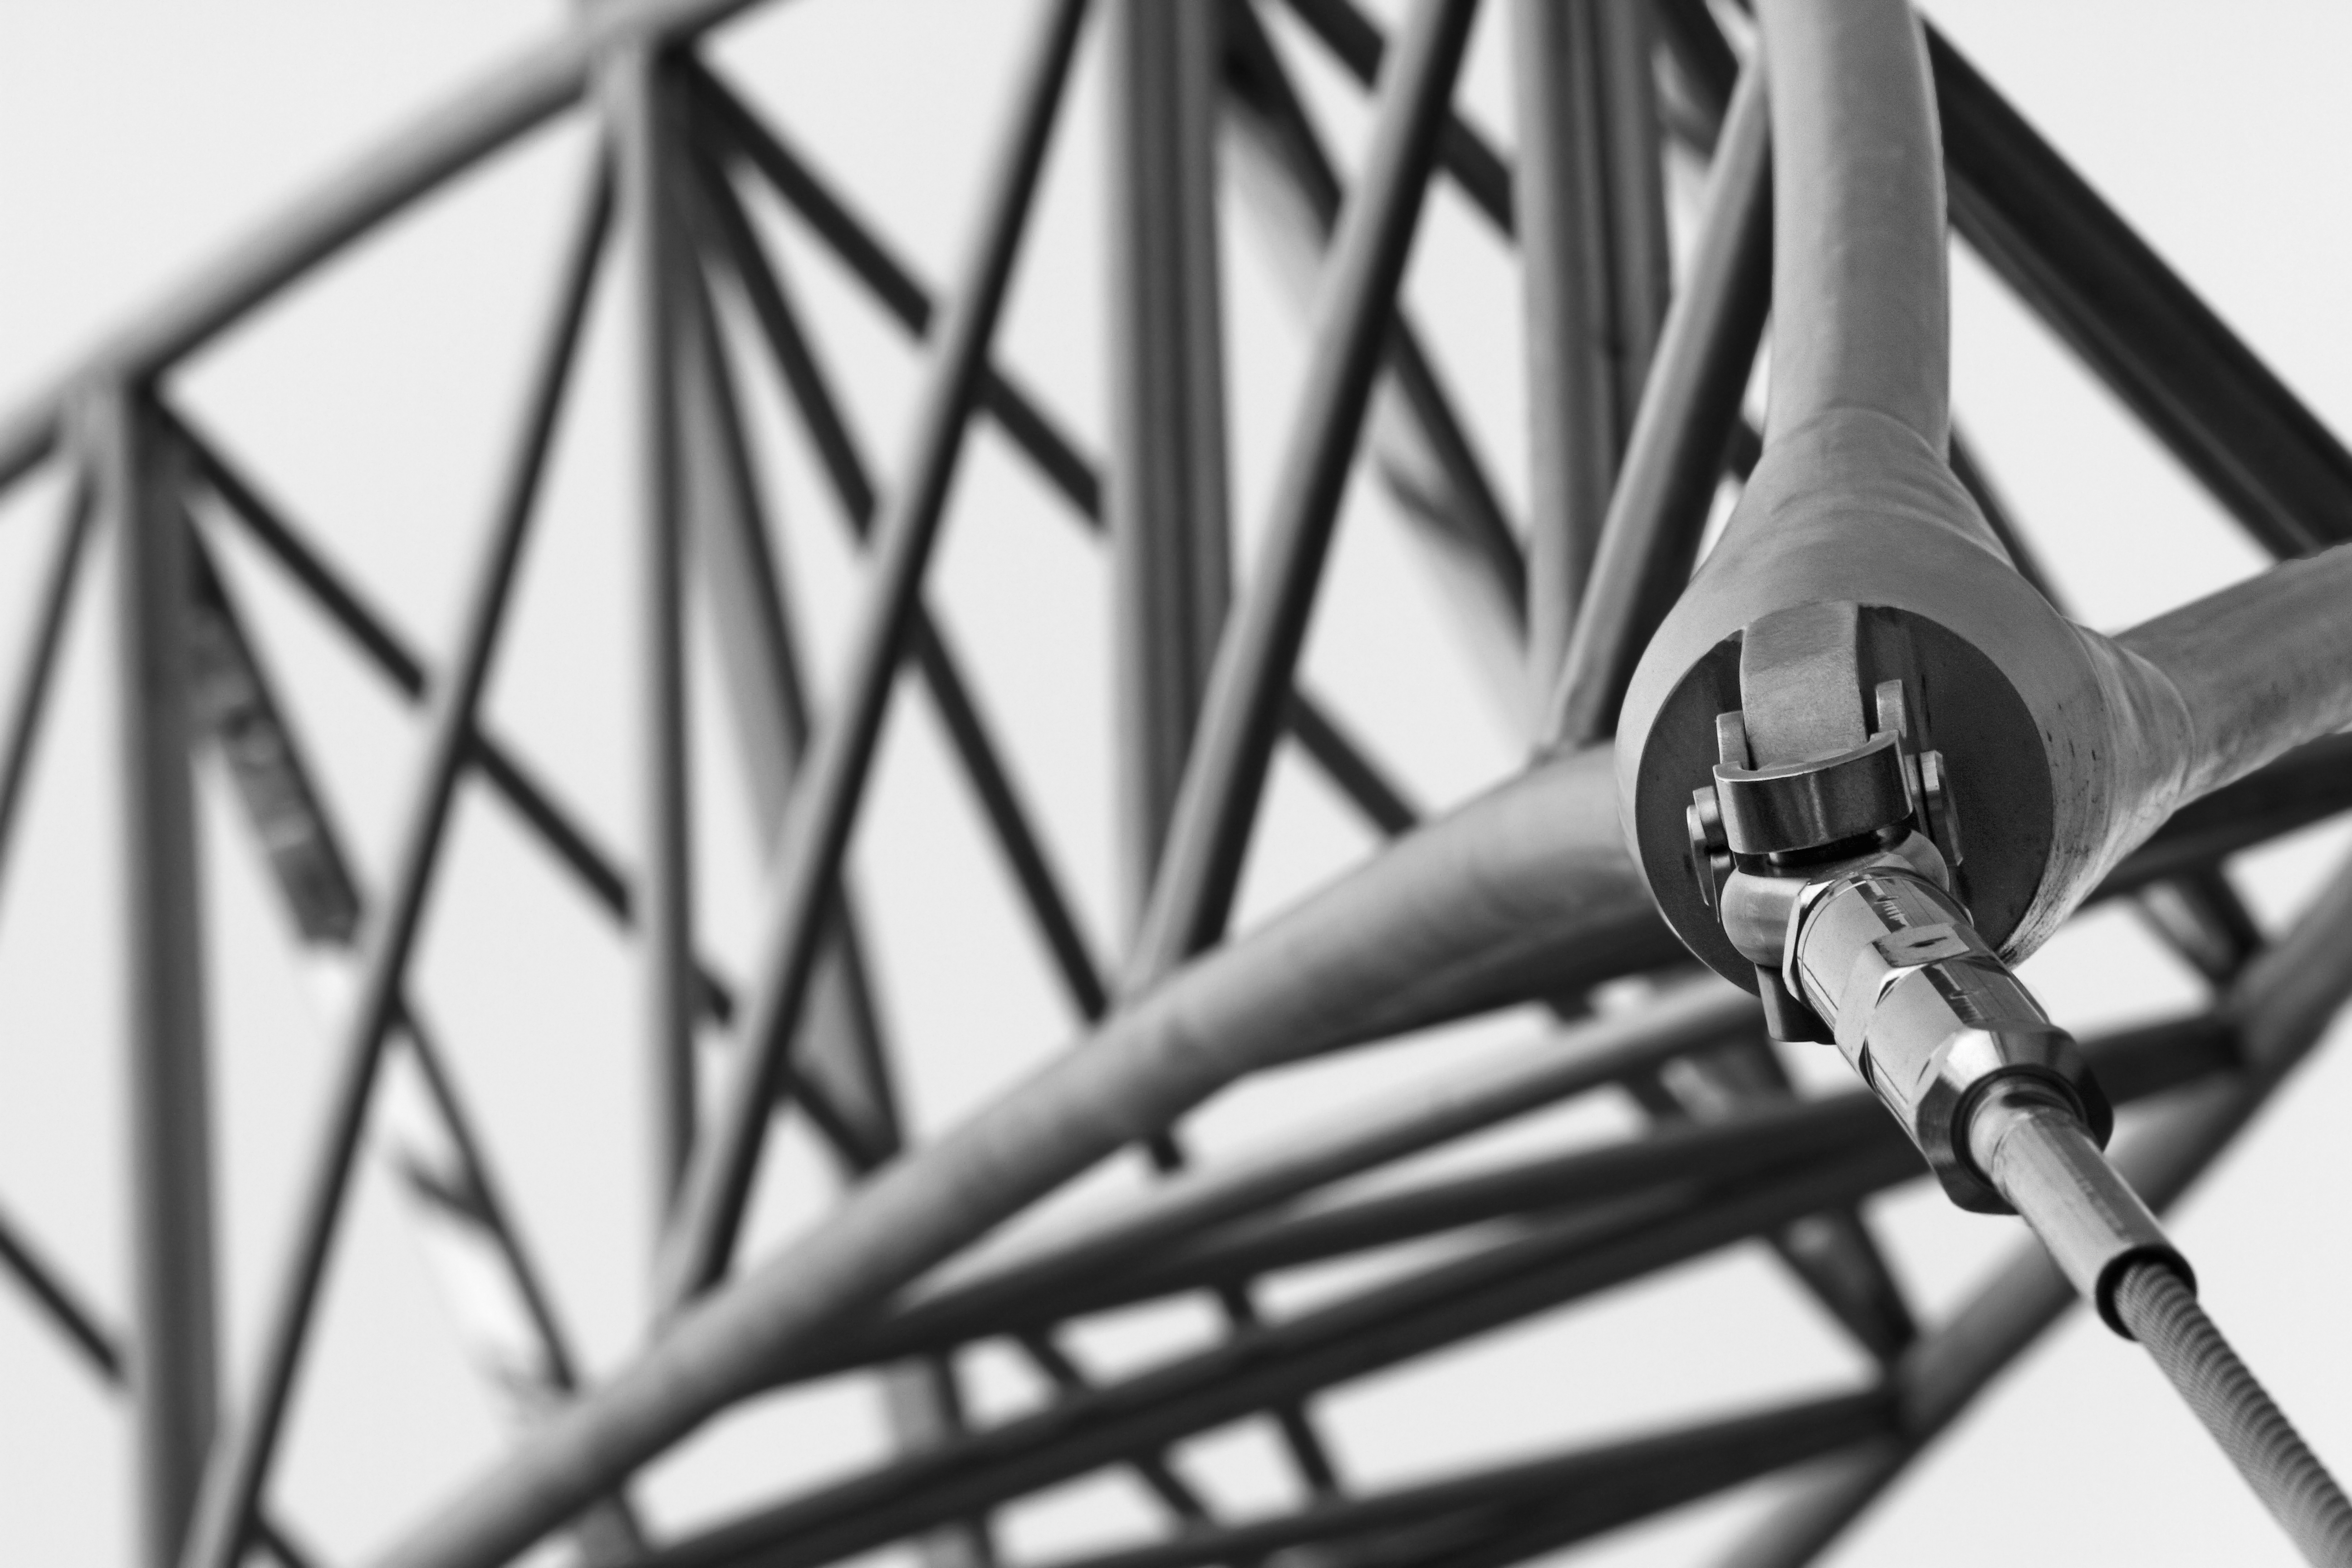
light, black and white, architecture, white, wheel, perspective, building, downtown, line, black, monochrome, close up, sculpture, the, focus, university, symmetry, state, iron, department, connection, processing, oregon, portland, ian, sane, thats, monochrome photography